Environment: real
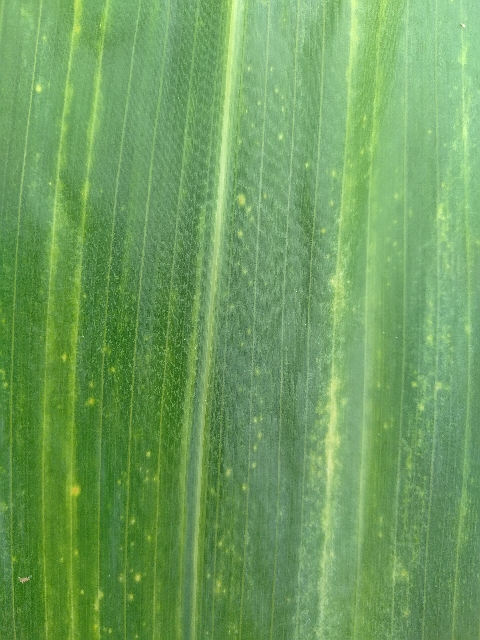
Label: lethal_necrosis